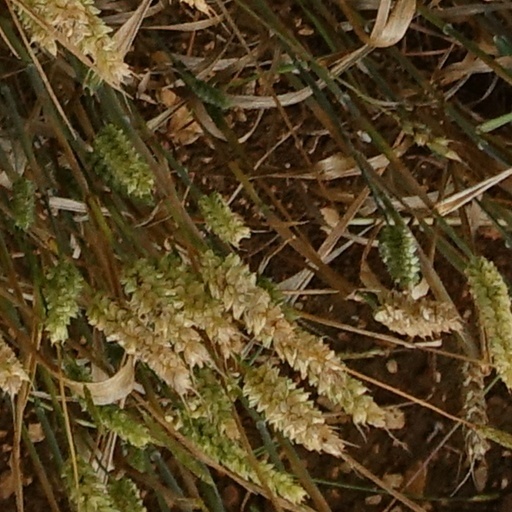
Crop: wheat